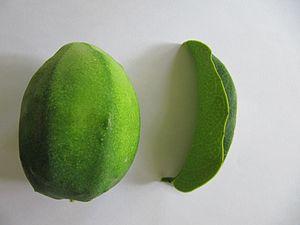
Fruit vert de la Pomme Lianne de Guadeloupe ainsi qu'une feuille - Passiflora Laurifolia